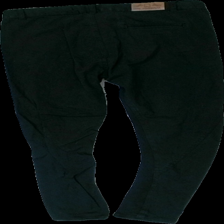
View: back
Type: Trousers
Category: Children
Brand: Not in the list
Brand text on label: Uniq Young
Colors: Black
Material: 100% cotton
Cut: Regular, Tight
Size: 152
Season: All
Trend: Denim
Price range: 50-100
Recommended usage: Export
Description: Black skinny keans
Comment: washed out